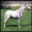
Label: horse